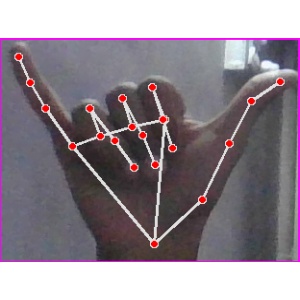
अक्षर: य